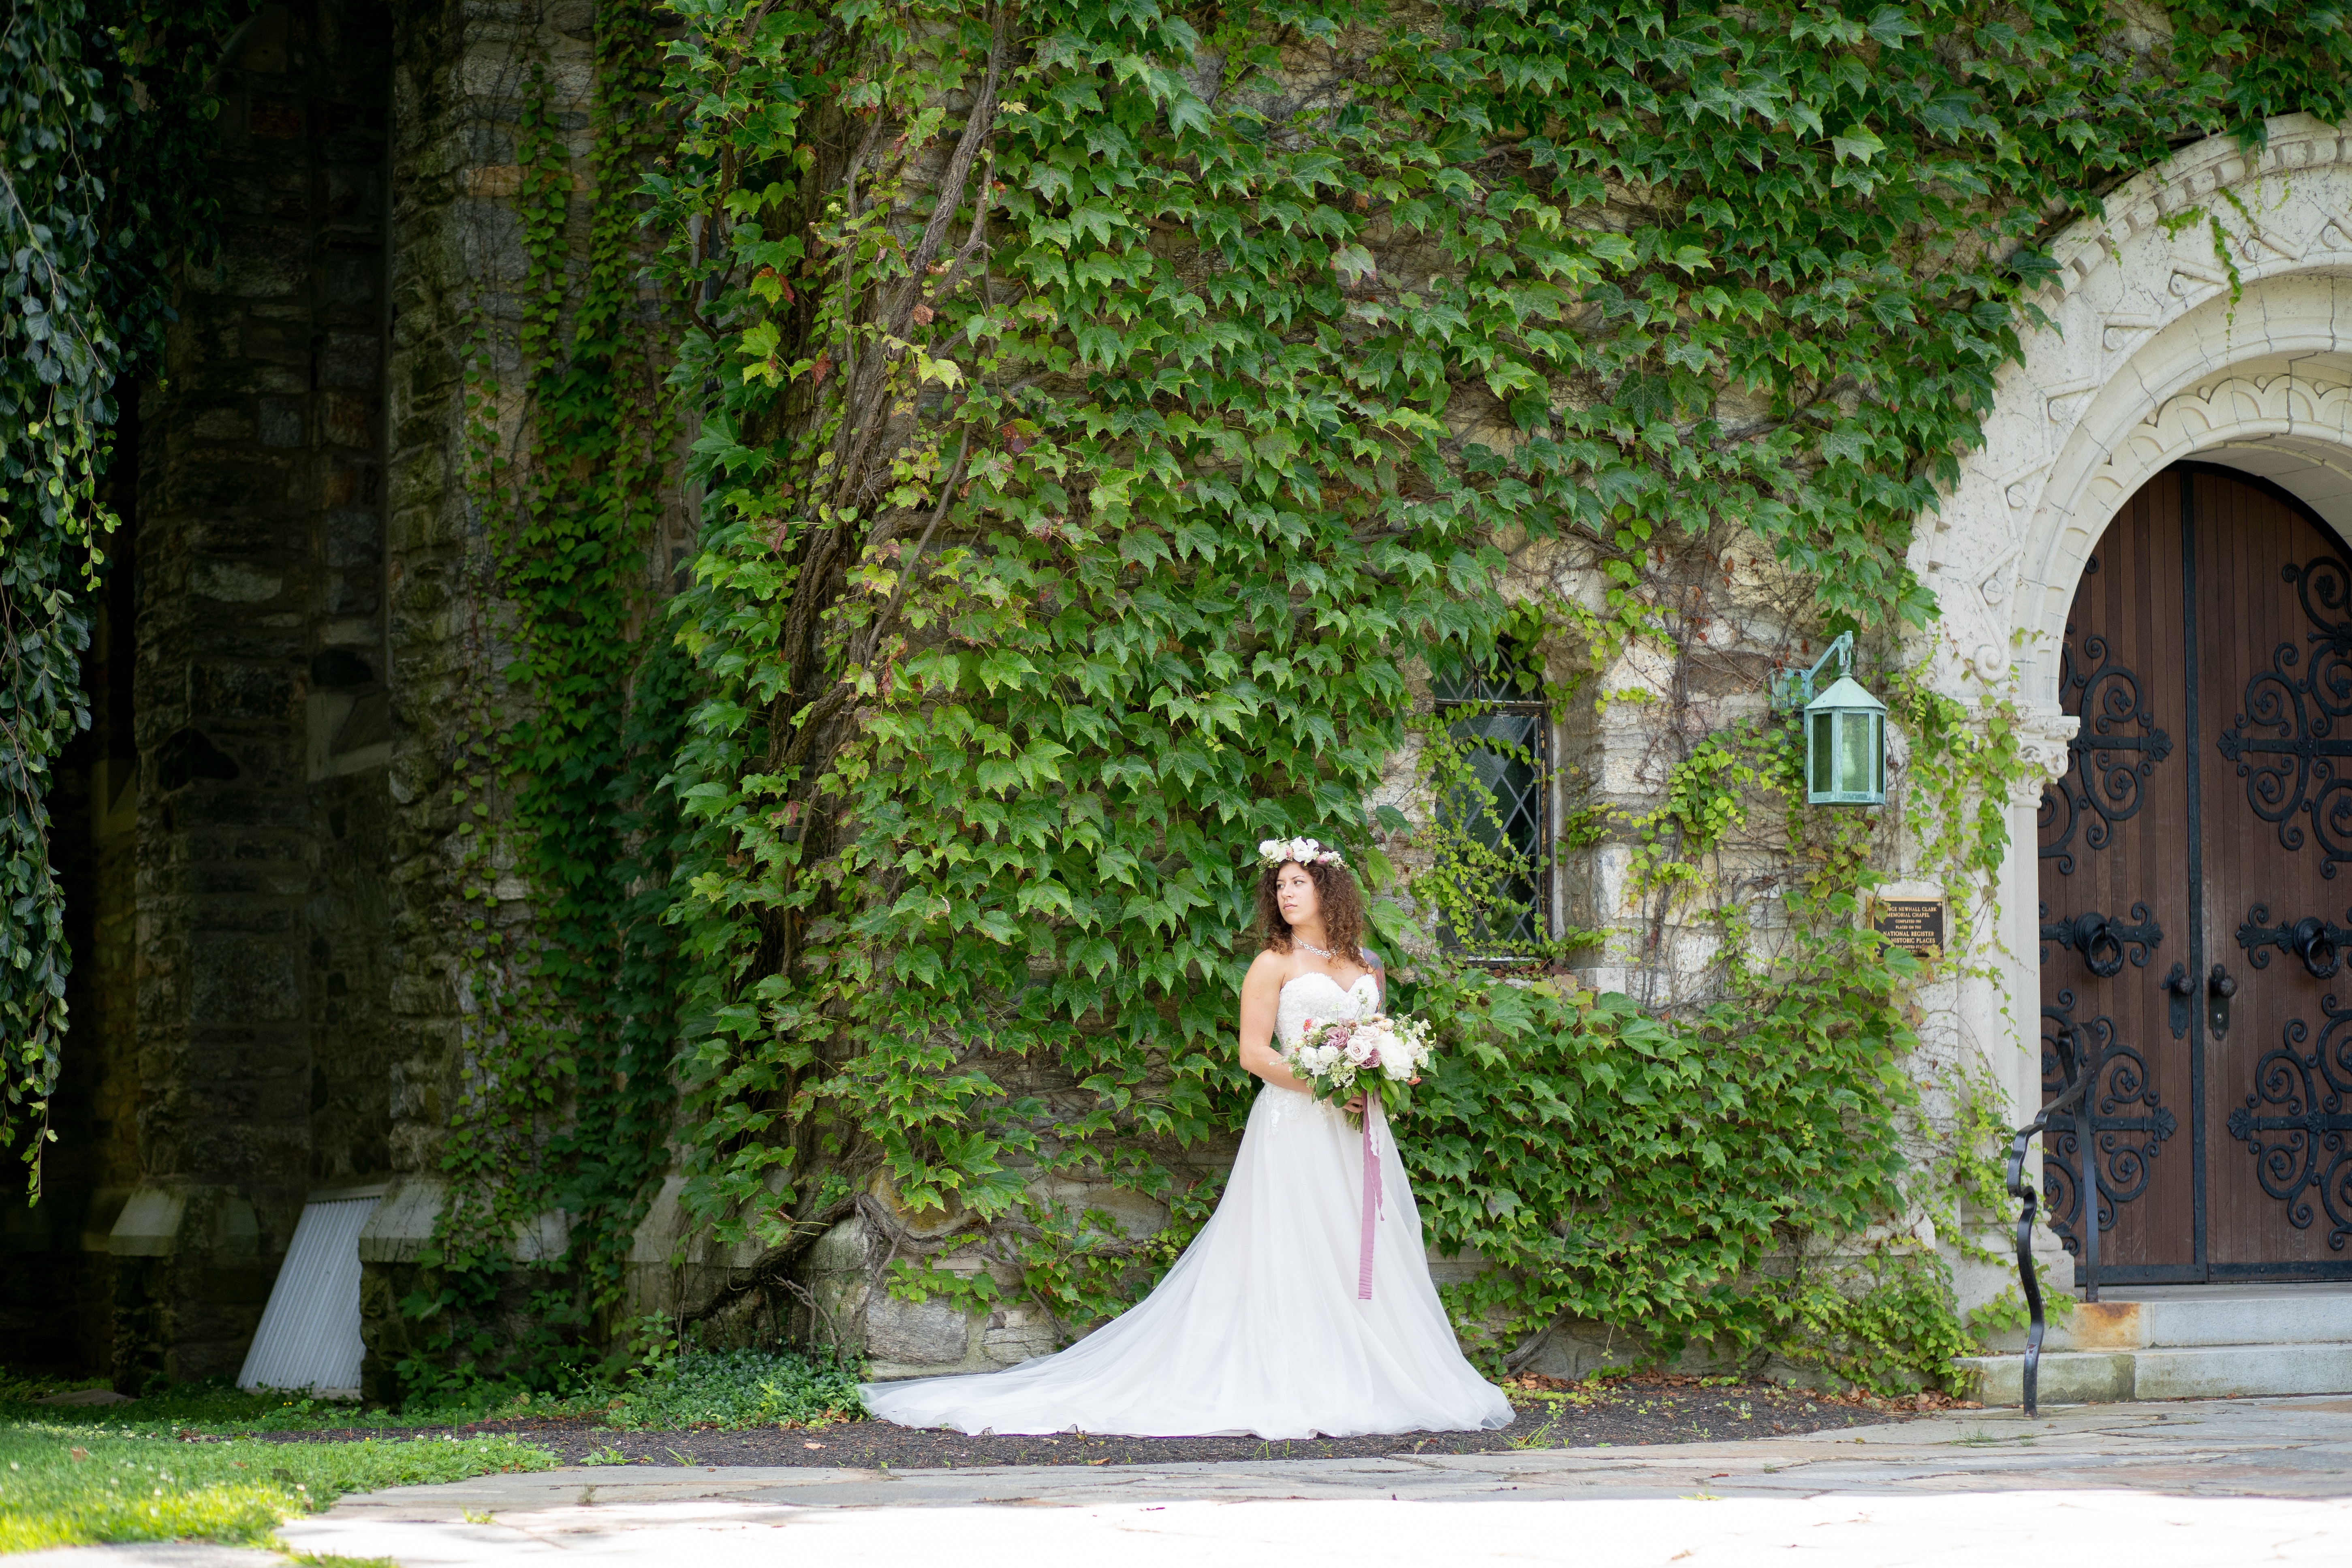
bride, photograph, gown, dress, wedding dress, green, bridal clothing, bridal accessory, wedding, ceremony, tree, woodland, botany, grass, plantation, marriage, photography, veil, event, bridal veil, botanical garden, plant, architecture, forest, fashion accessory